Gods' Man

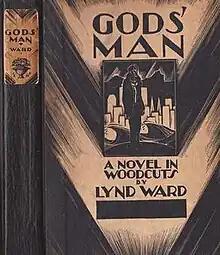
Cover to the first edition of (1929) by American artist Lynd Ward (1905–1985).

Ward first encountered the wordless novel with Frans Masereel's "The Sun" (1919) while studying art in Germany in 1926. He returned to the United States in 1927 and established a career for himself as an illustrator. He found Otto Nückel's wordless novel "Destiny" (1926) in New York City in 1929, and it inspired him to create such a work of his own. appeared a week before the Wall Street Crash of 1929; it nevertheless enjoyed strong sales and remains the best-selling American wordless novel. Its success inspired other Americans to experiment with the medium, including cartoonist Milt Gross, who parodied in "He Done Her Wrong" (1930). In the 1970s, Ward's example of wordless novels inspired cartoonists Art Spiegelman and Will Eisner to create their first graphic novels.